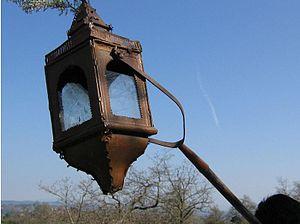
Lanterne est un titre d'œuvre notamment porté par :